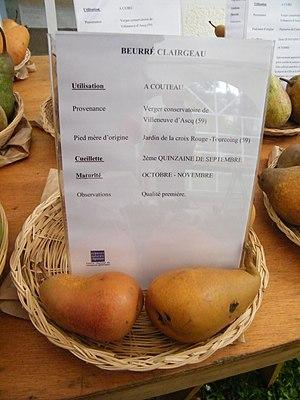
Beurré Clairgeau, Mons-Boubert, Somme, Fr, expo du 29-10-2017 (115)
La Beurré Clairgeau est une variété de poire, aussi nommée Clairgeau de Nantes.